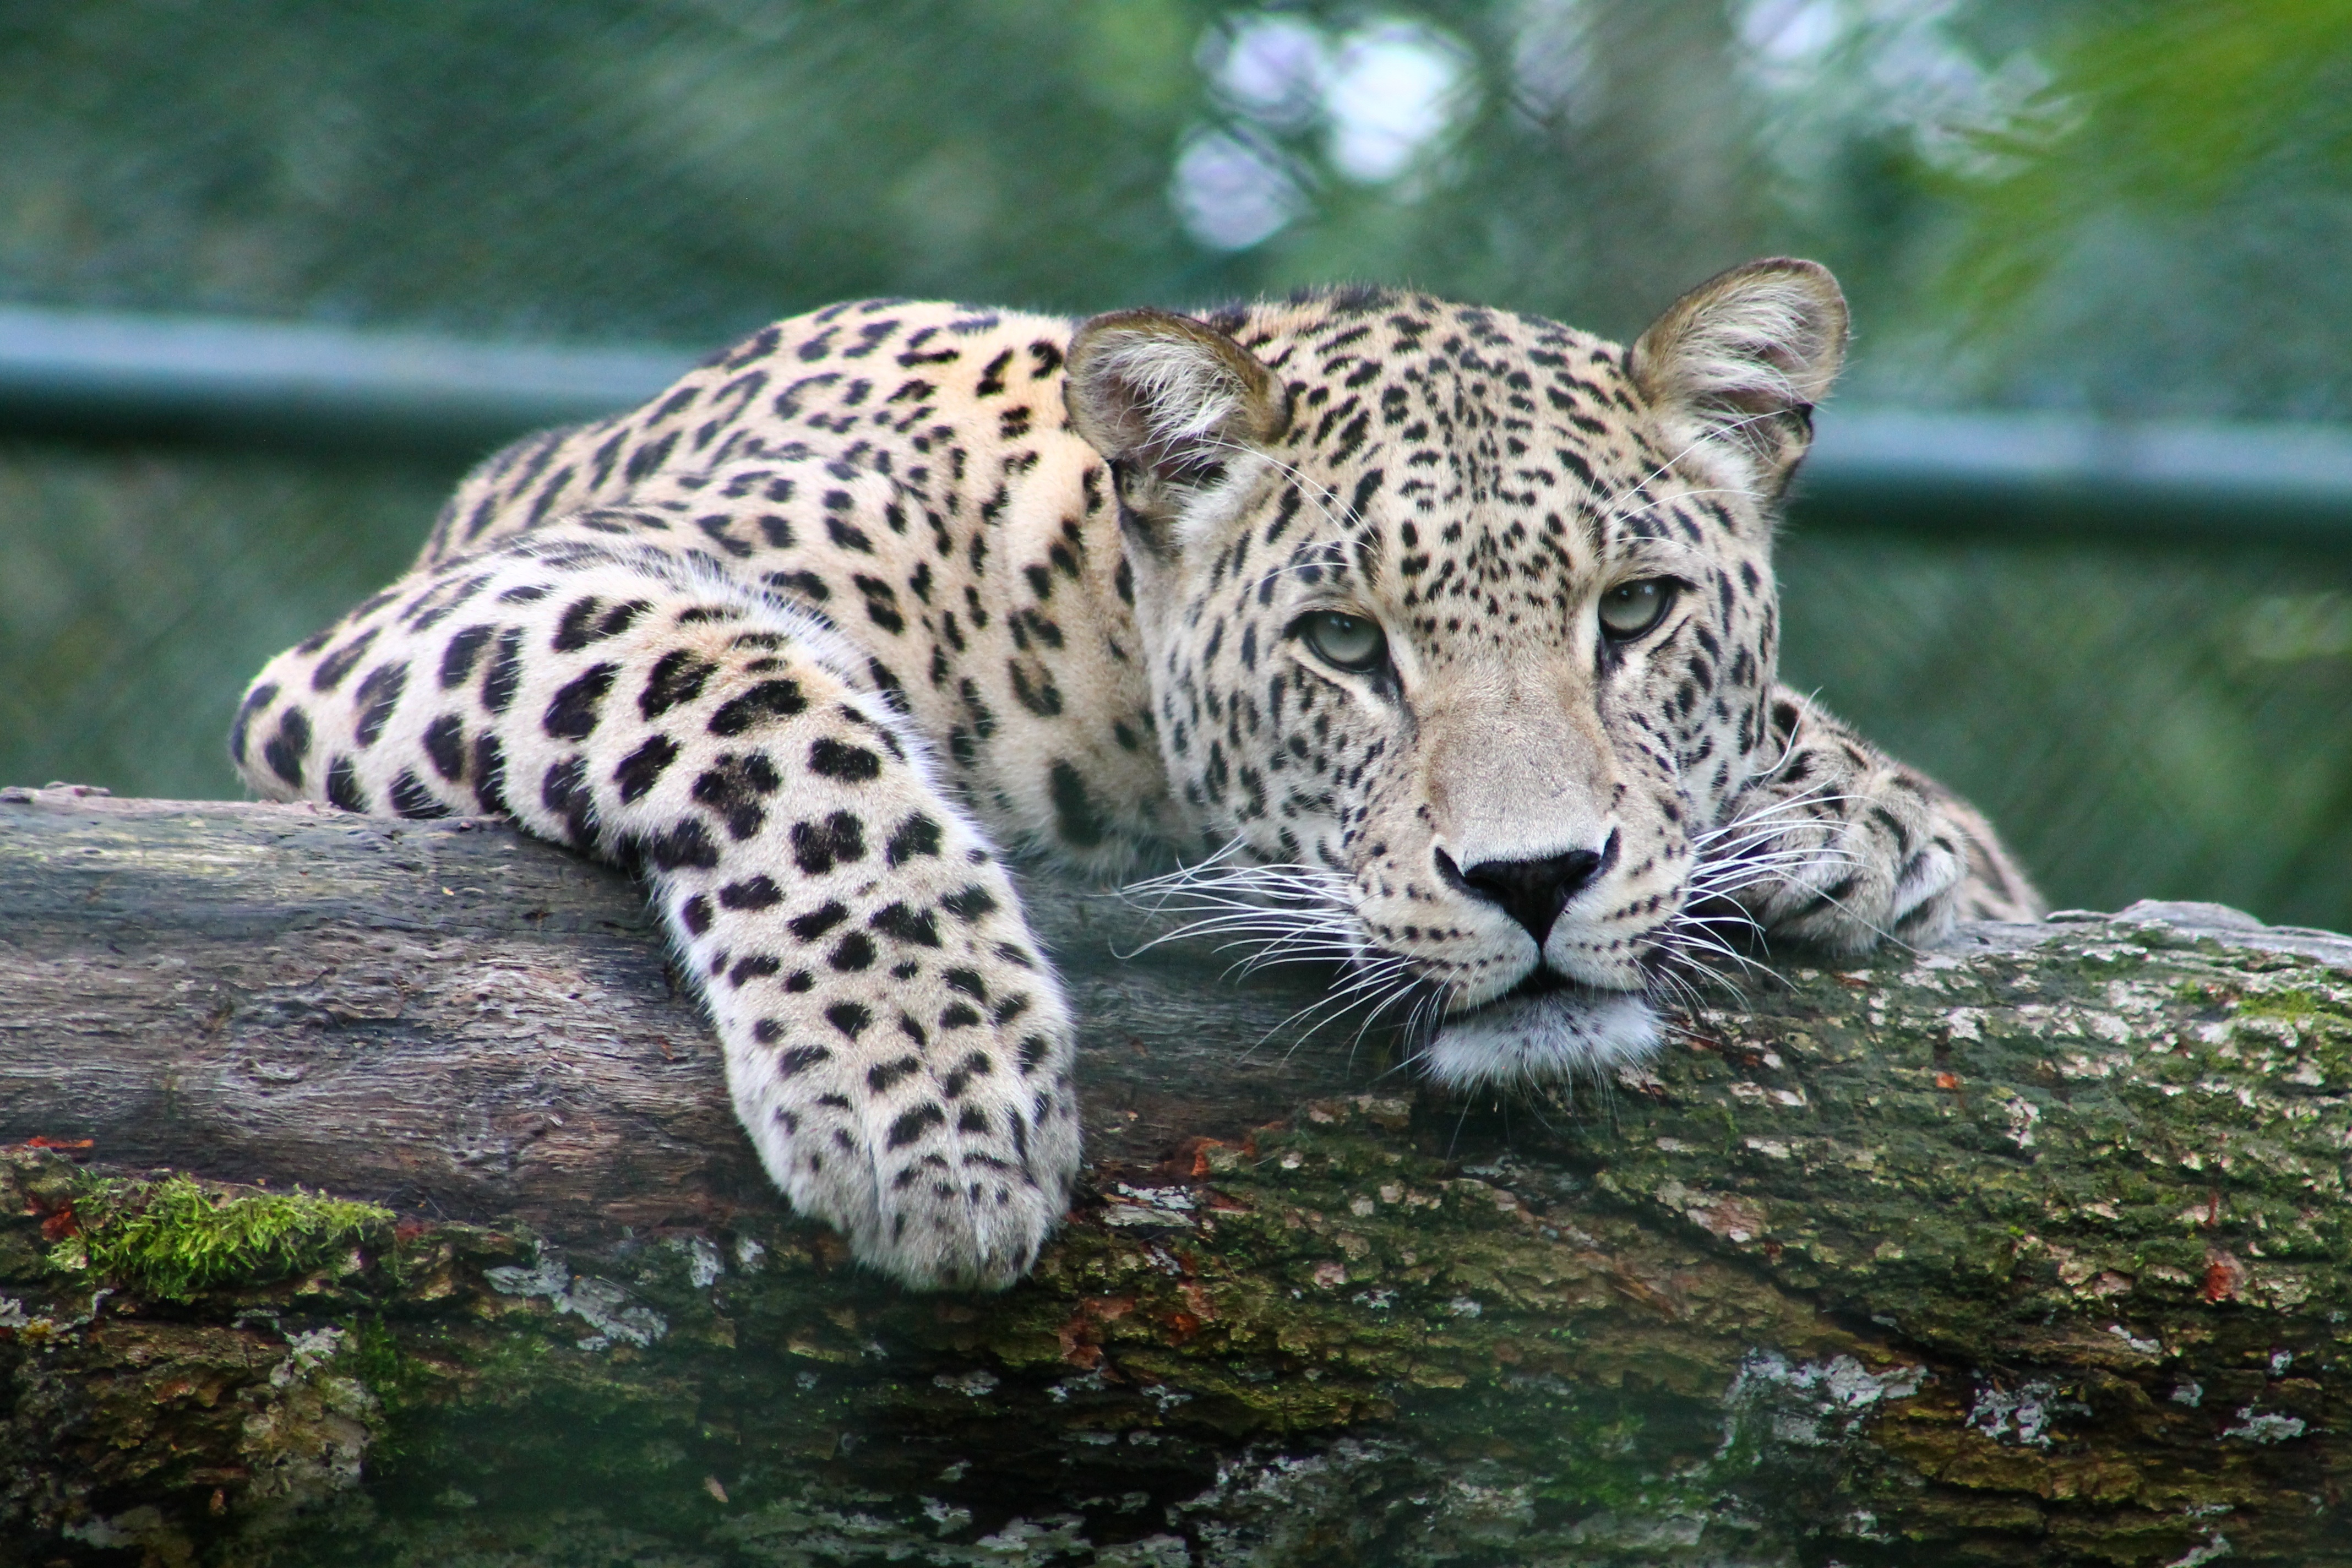
animal, cute, wildlife, wild, zoo, portrait, cat, mammal, predator, fauna, leopard, vertebrate, jaguar, big cats, cat like mammal